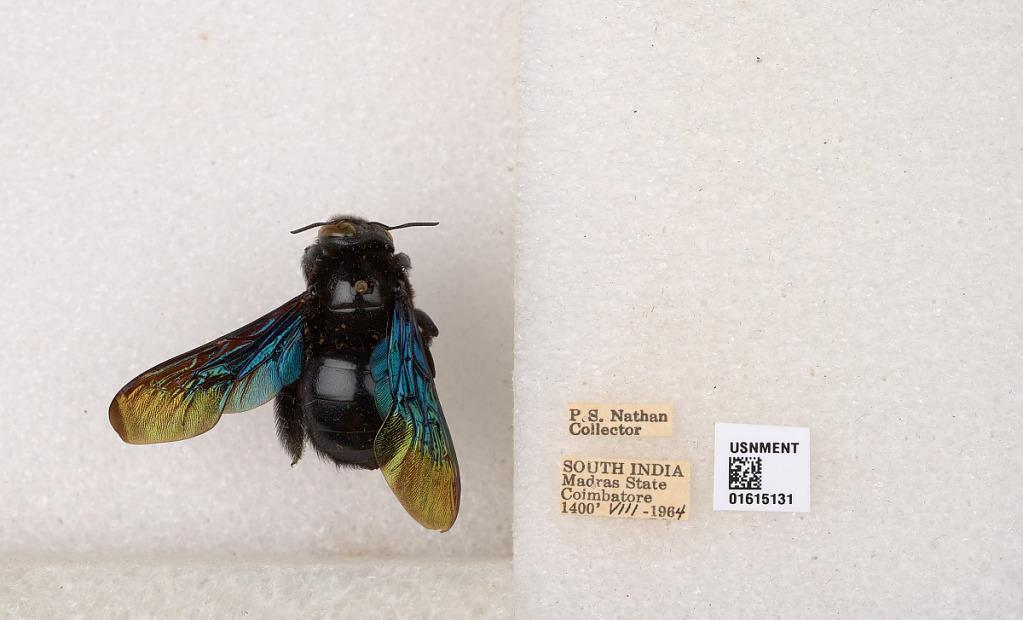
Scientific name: Xylocopa (Biluna) auripennis auripennis Lepeletier
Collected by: P. Nathan
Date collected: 1964-8-1
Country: India
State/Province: Tamil Nadu
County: Coimbatore
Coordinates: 10.9955, 76.9034